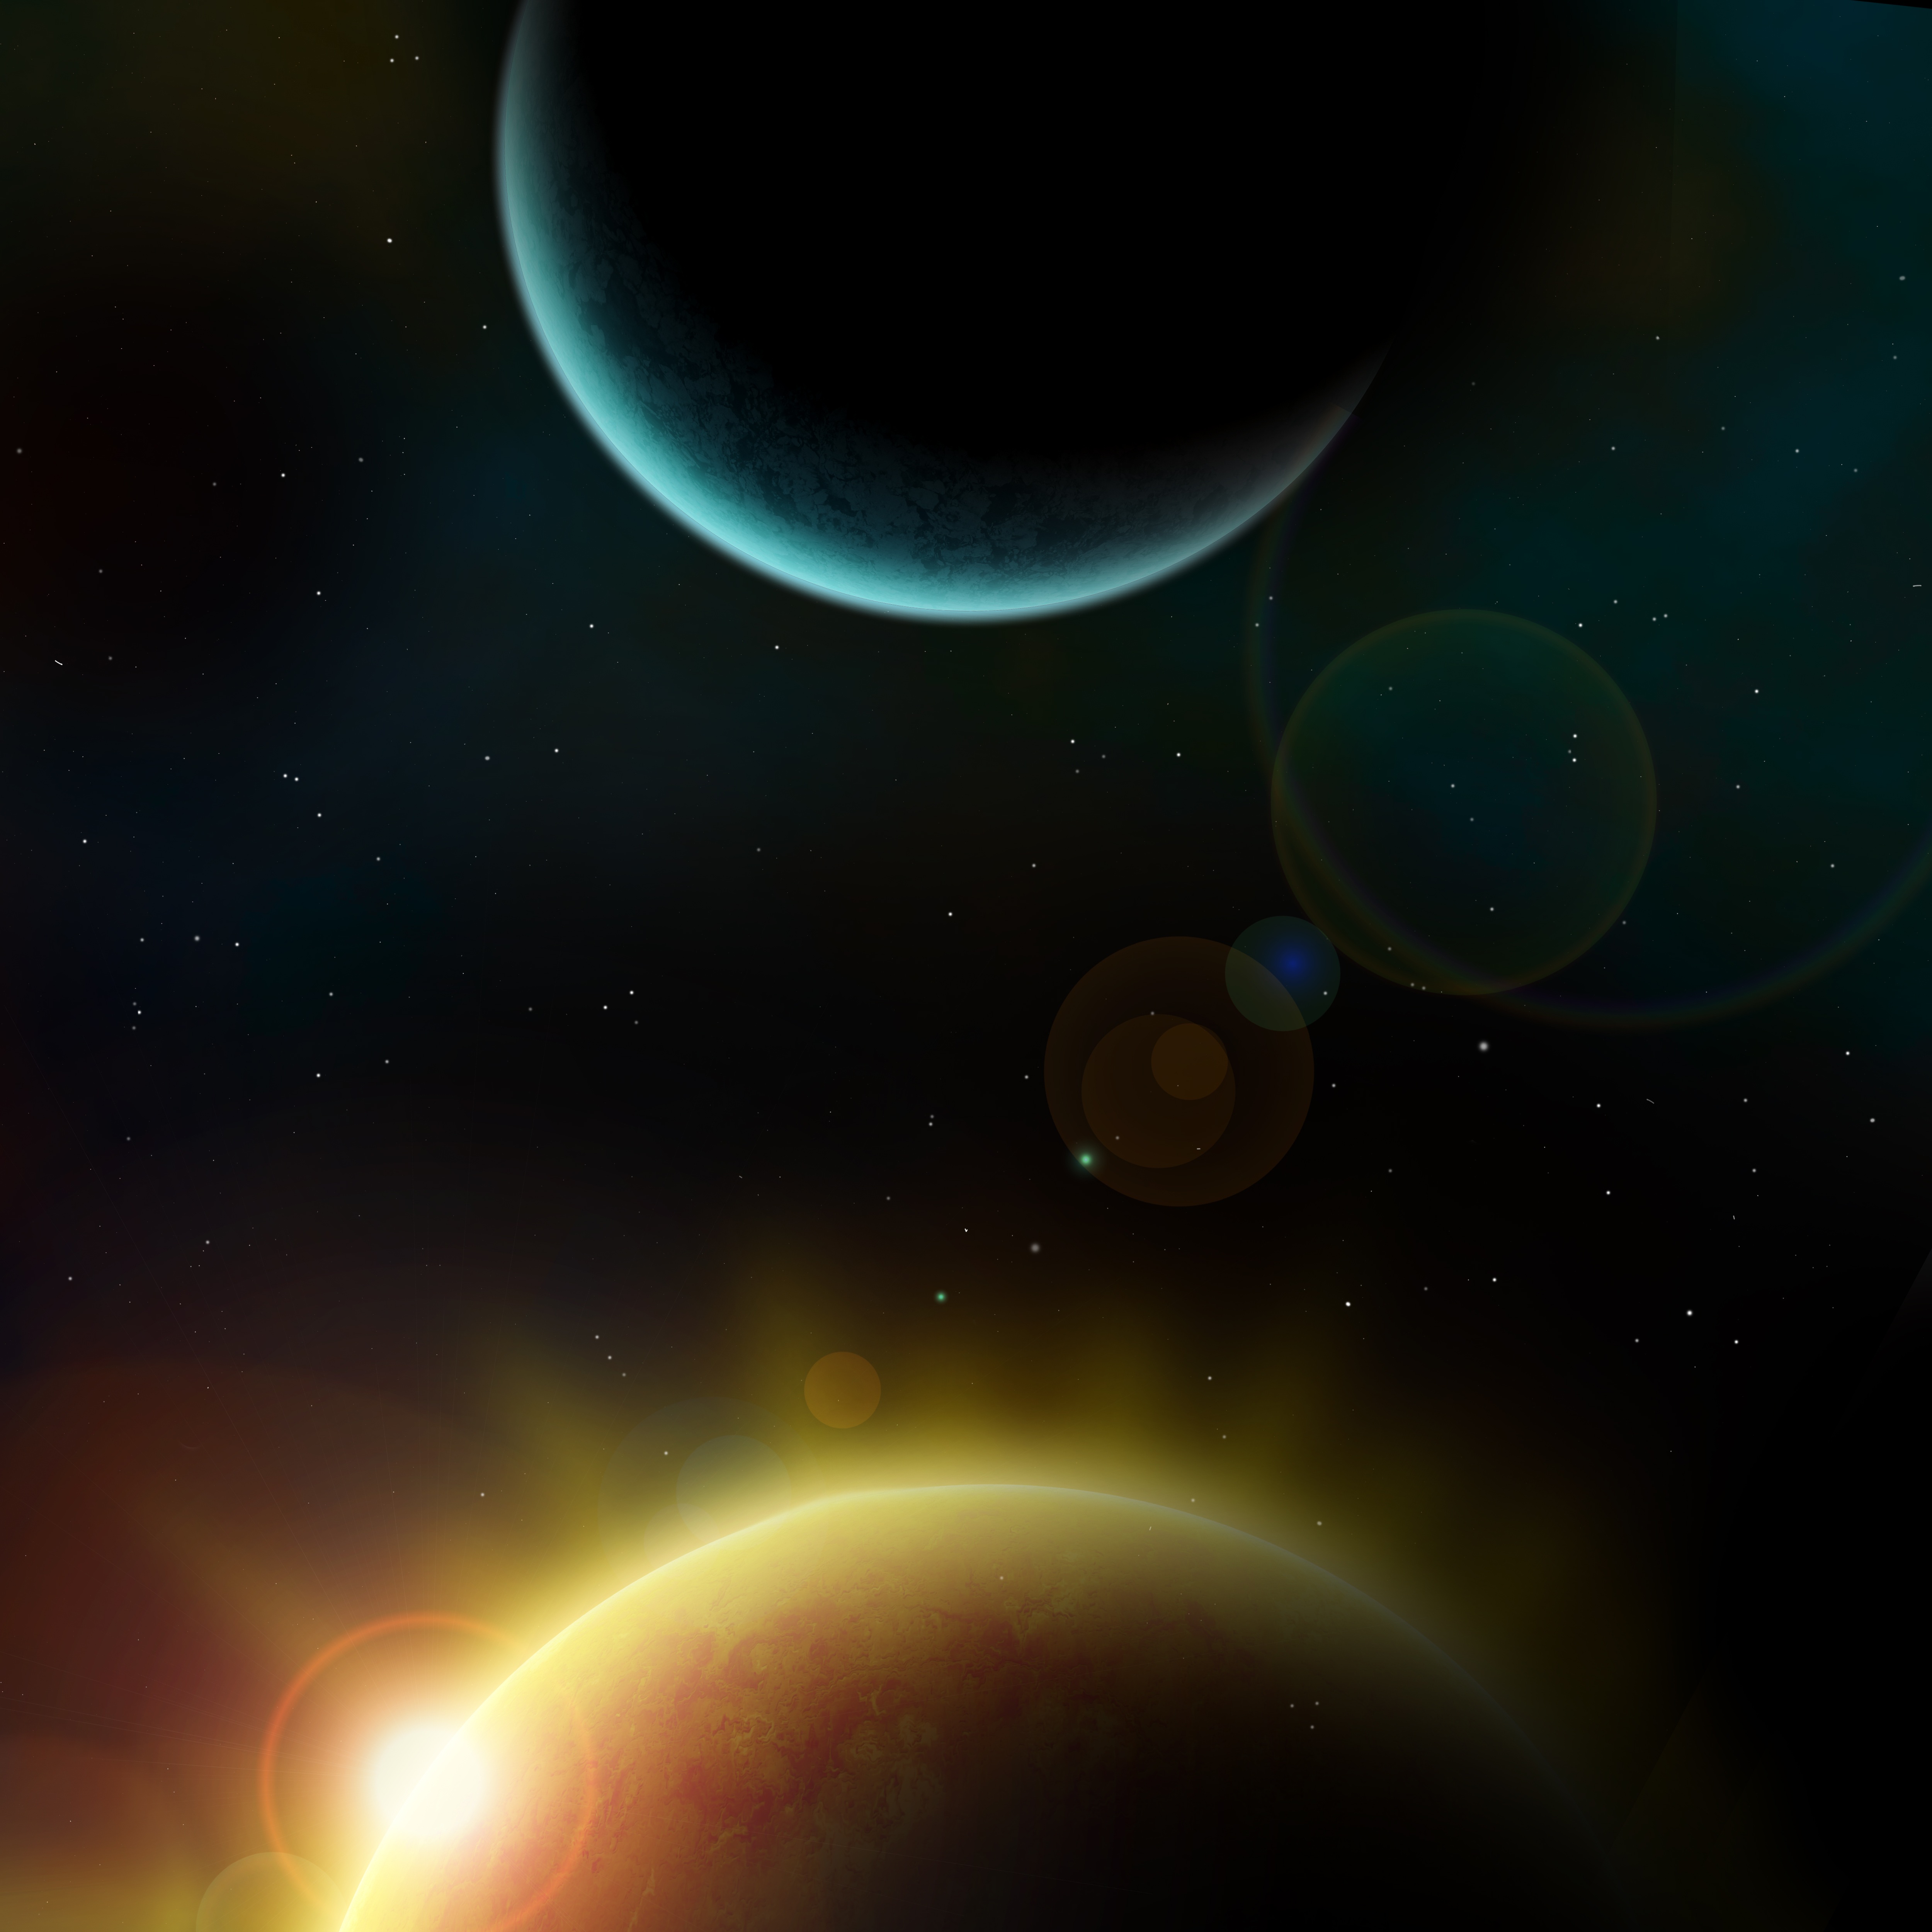
sun, star, atmosphere, mystical, space, outer space, astronomy, universe, starry sky, celestial body, all, planet, screenshot, forward, solar system, space travel, astronomical object, planetary system, computer wallpaper